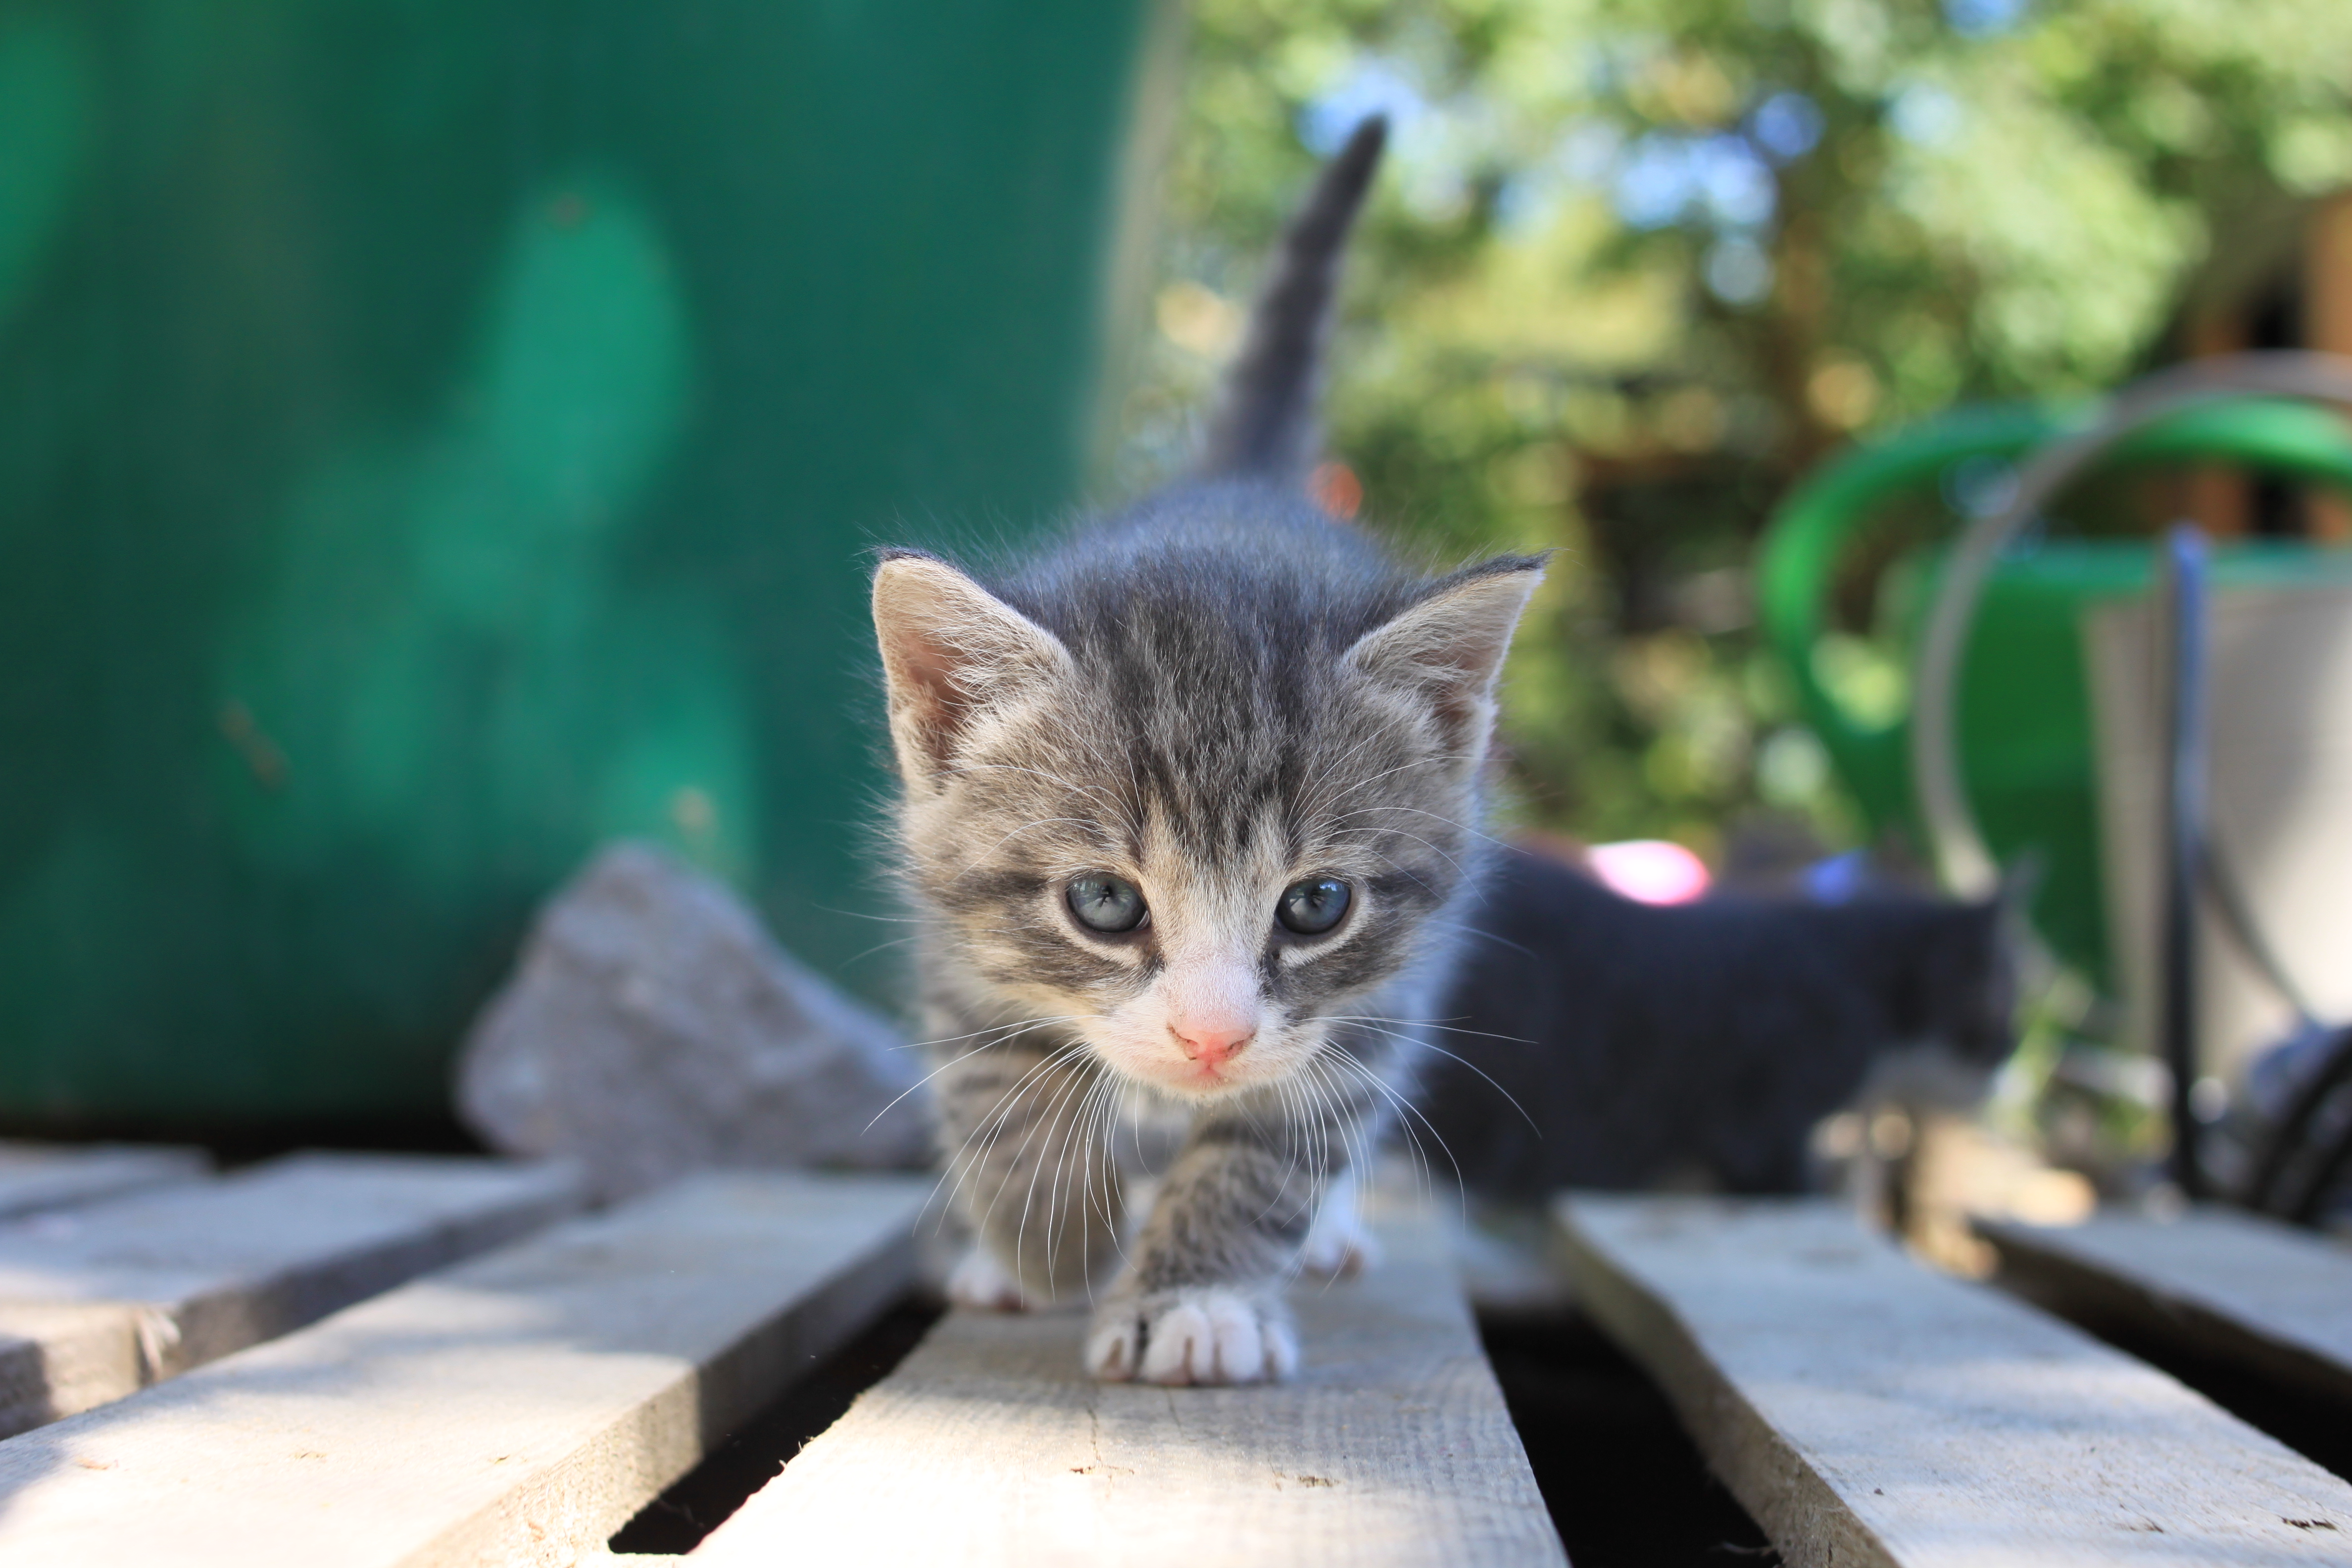
little cat, kitty, kitten, cat, mammal, vertebrate, small to medium sized cats, felidae, whiskers, carnivore, domestic short haired cat, tabby cat, european shorthair, aegean cat, norwegian forest cat, munchkin, british semi longhair, siberian, asian, dragon li, fawn